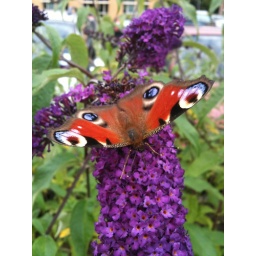
spotted in the car park at work